Saturnina Hidalgo

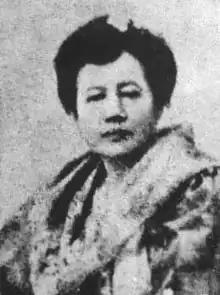

Saturnina Rizal Mercado de Hidalgo (June 4, 1850 – September 14, 1913; née Rizal Mercado y Alonso Realonda), or simply Saturnina Hidalgo, was the eldest sister of Philippine national hero José Rizal. She was married to Manuel T. Hidalgo, a native and one of the richest persons in Tanauan, Batangas. She was known as Neneng.